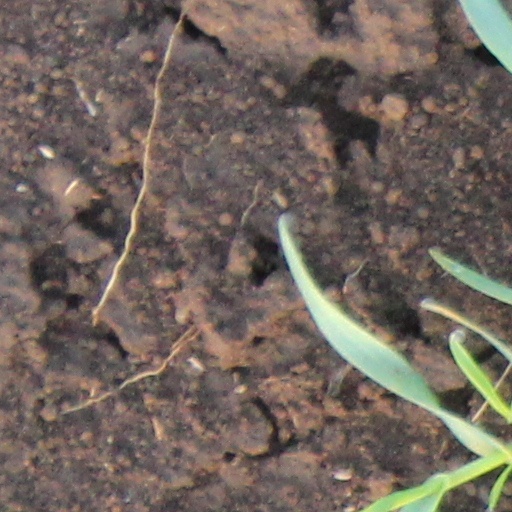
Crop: wheat